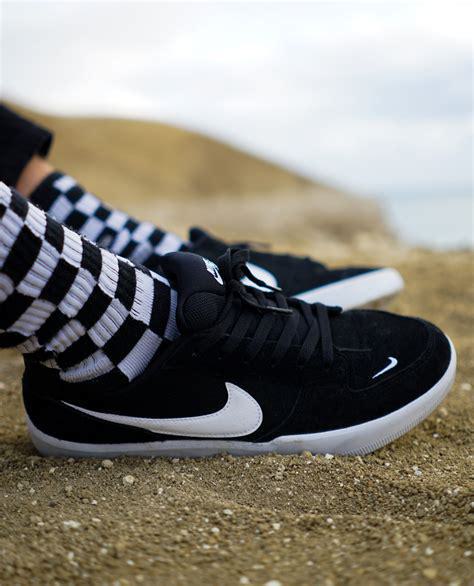
Brand: Nike
Model: SB Force 58